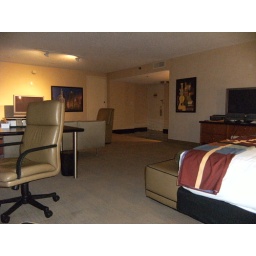
View from chair near window